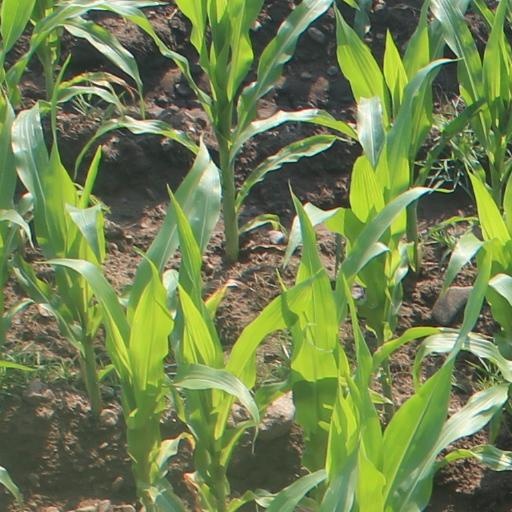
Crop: maize; corn